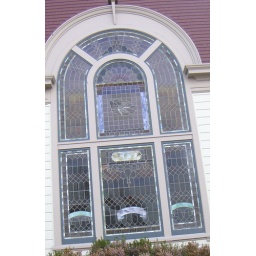
Lovely old stained glass window on this church in Ferndale